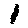
Label: 1